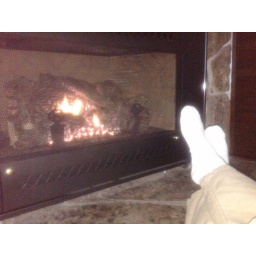
Best seat in the house